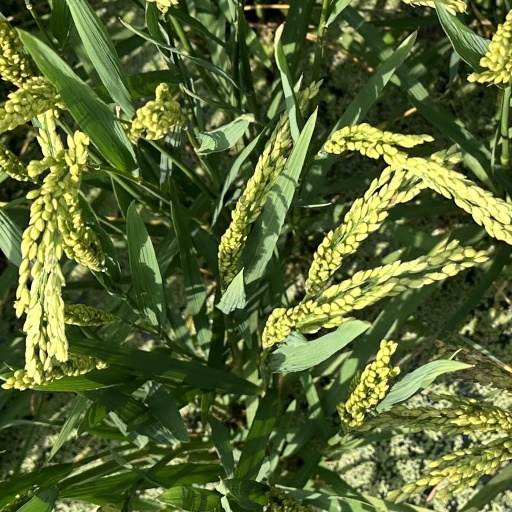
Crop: rice